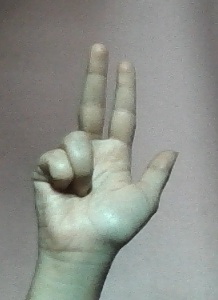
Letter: al